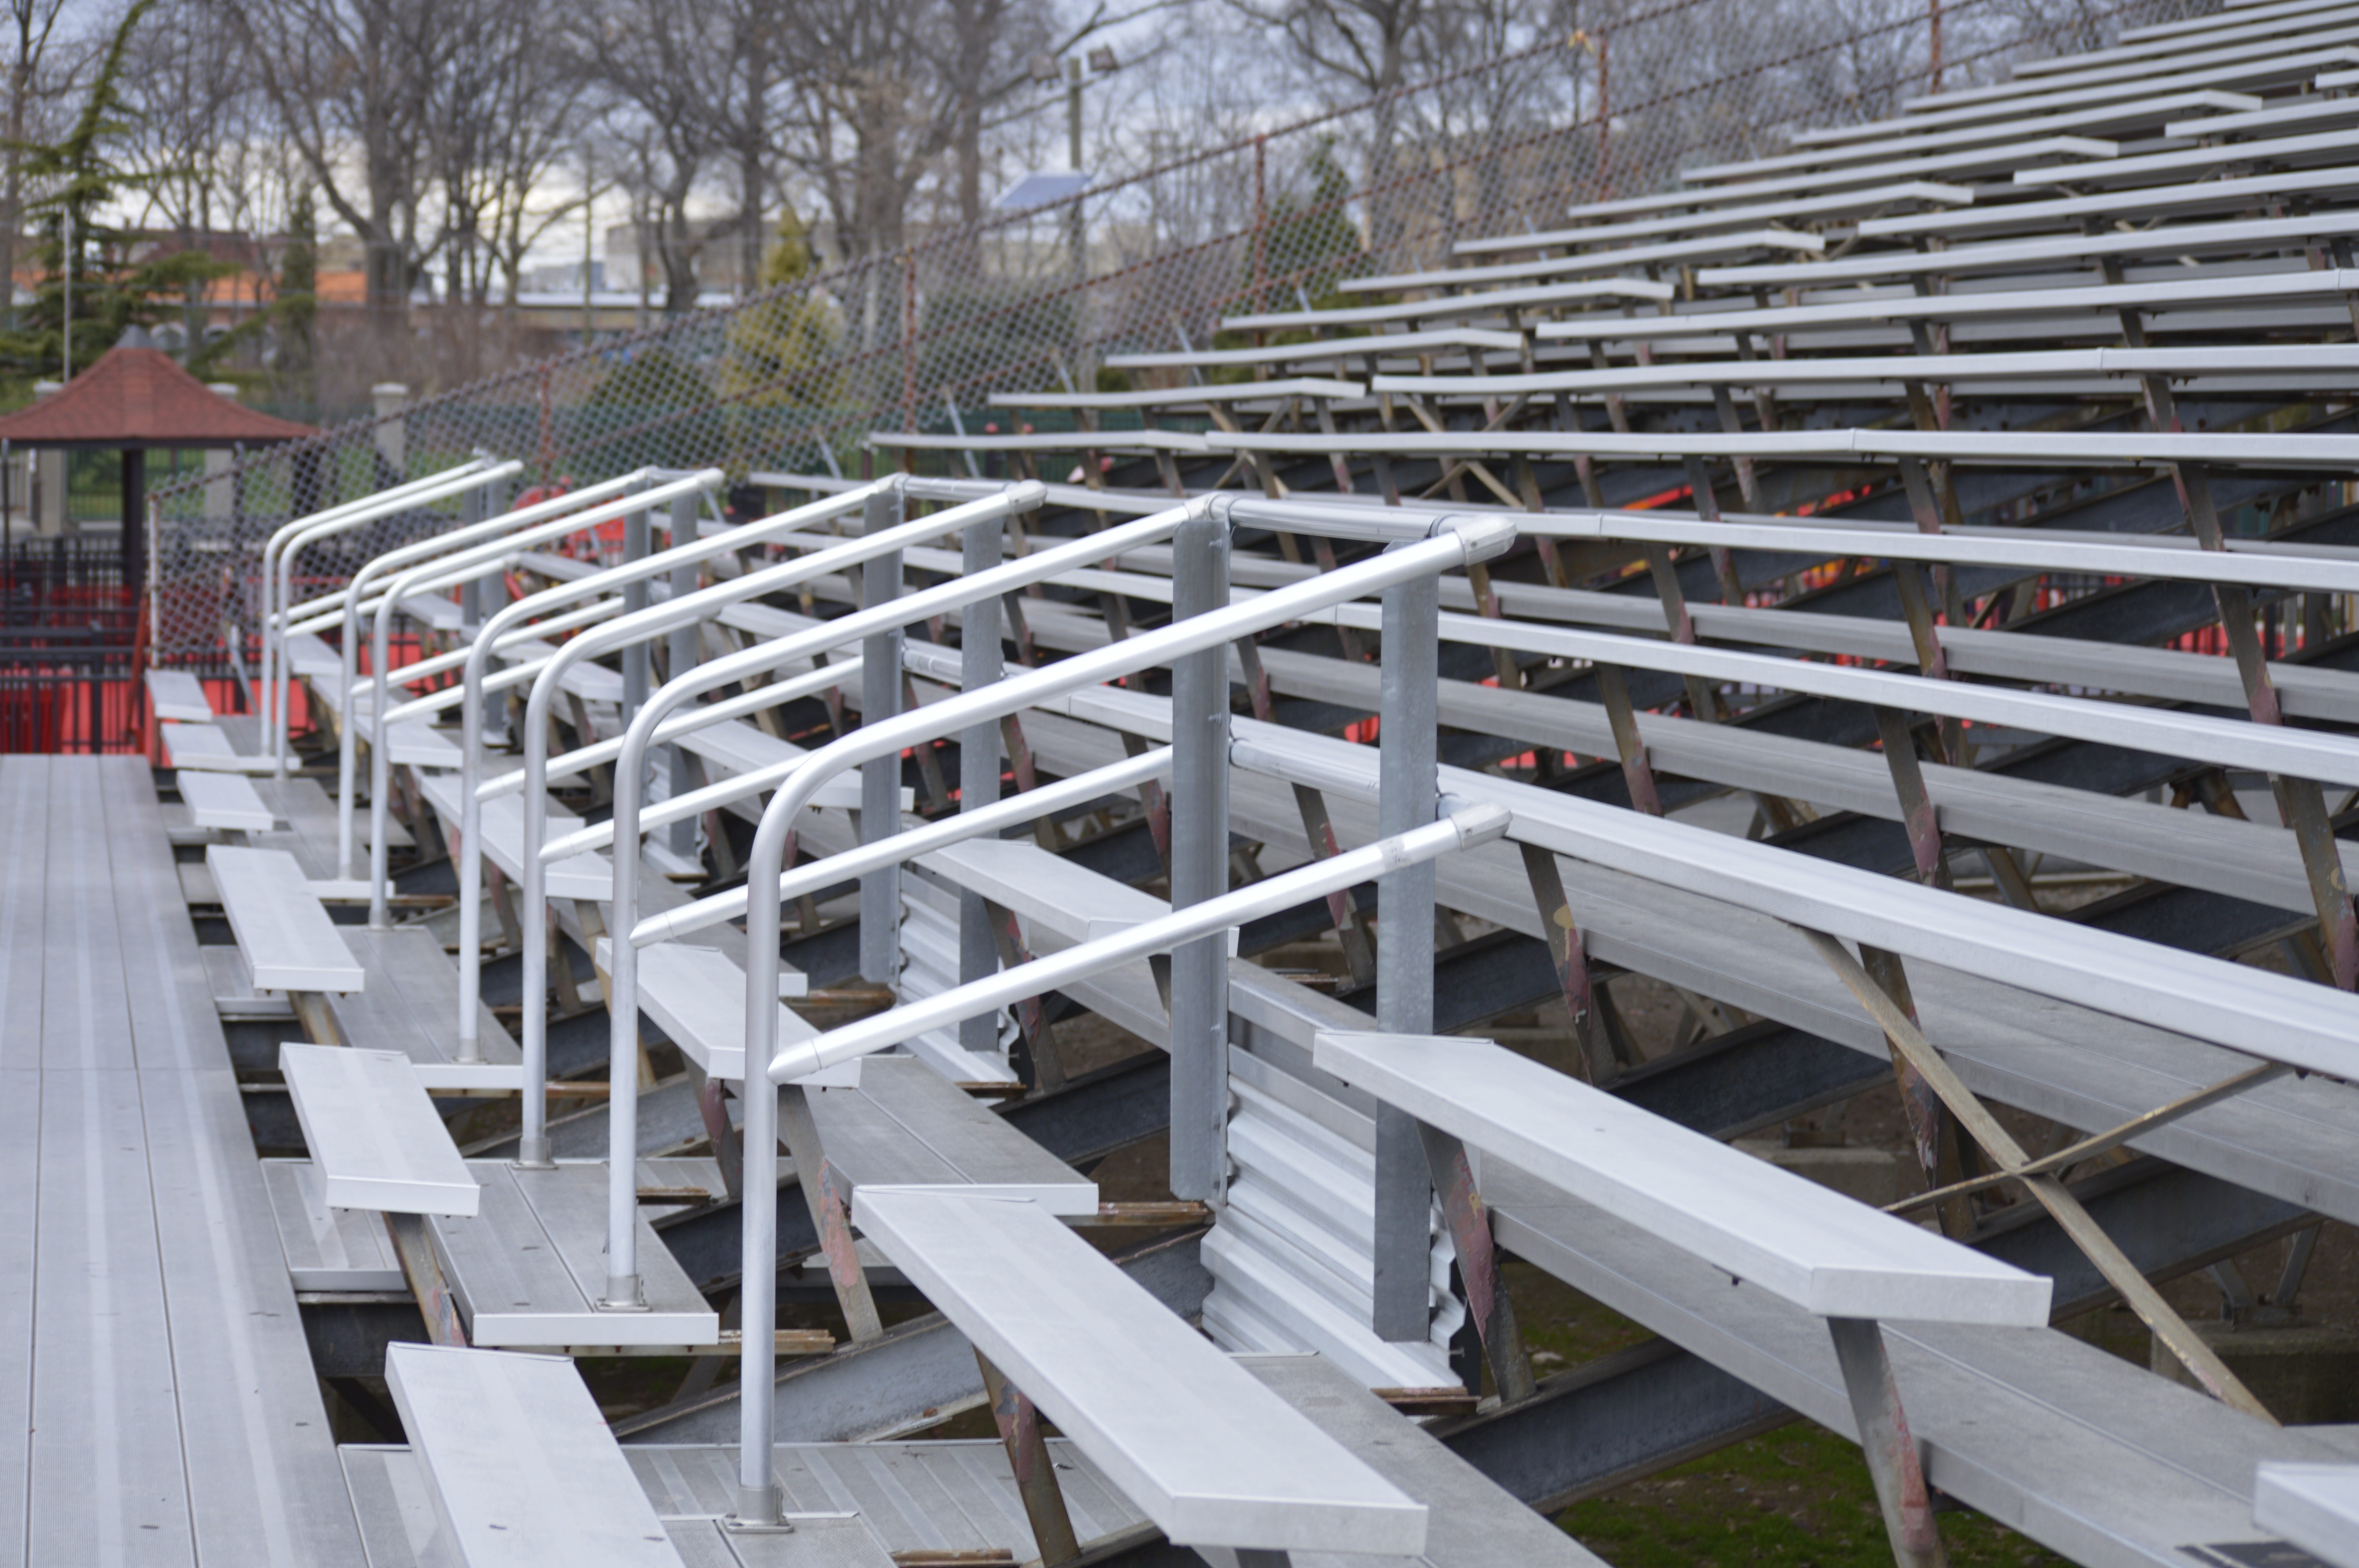
structure, beam, park, football, grandstand, manufacturing, bank, arena, public, anyone, tribun